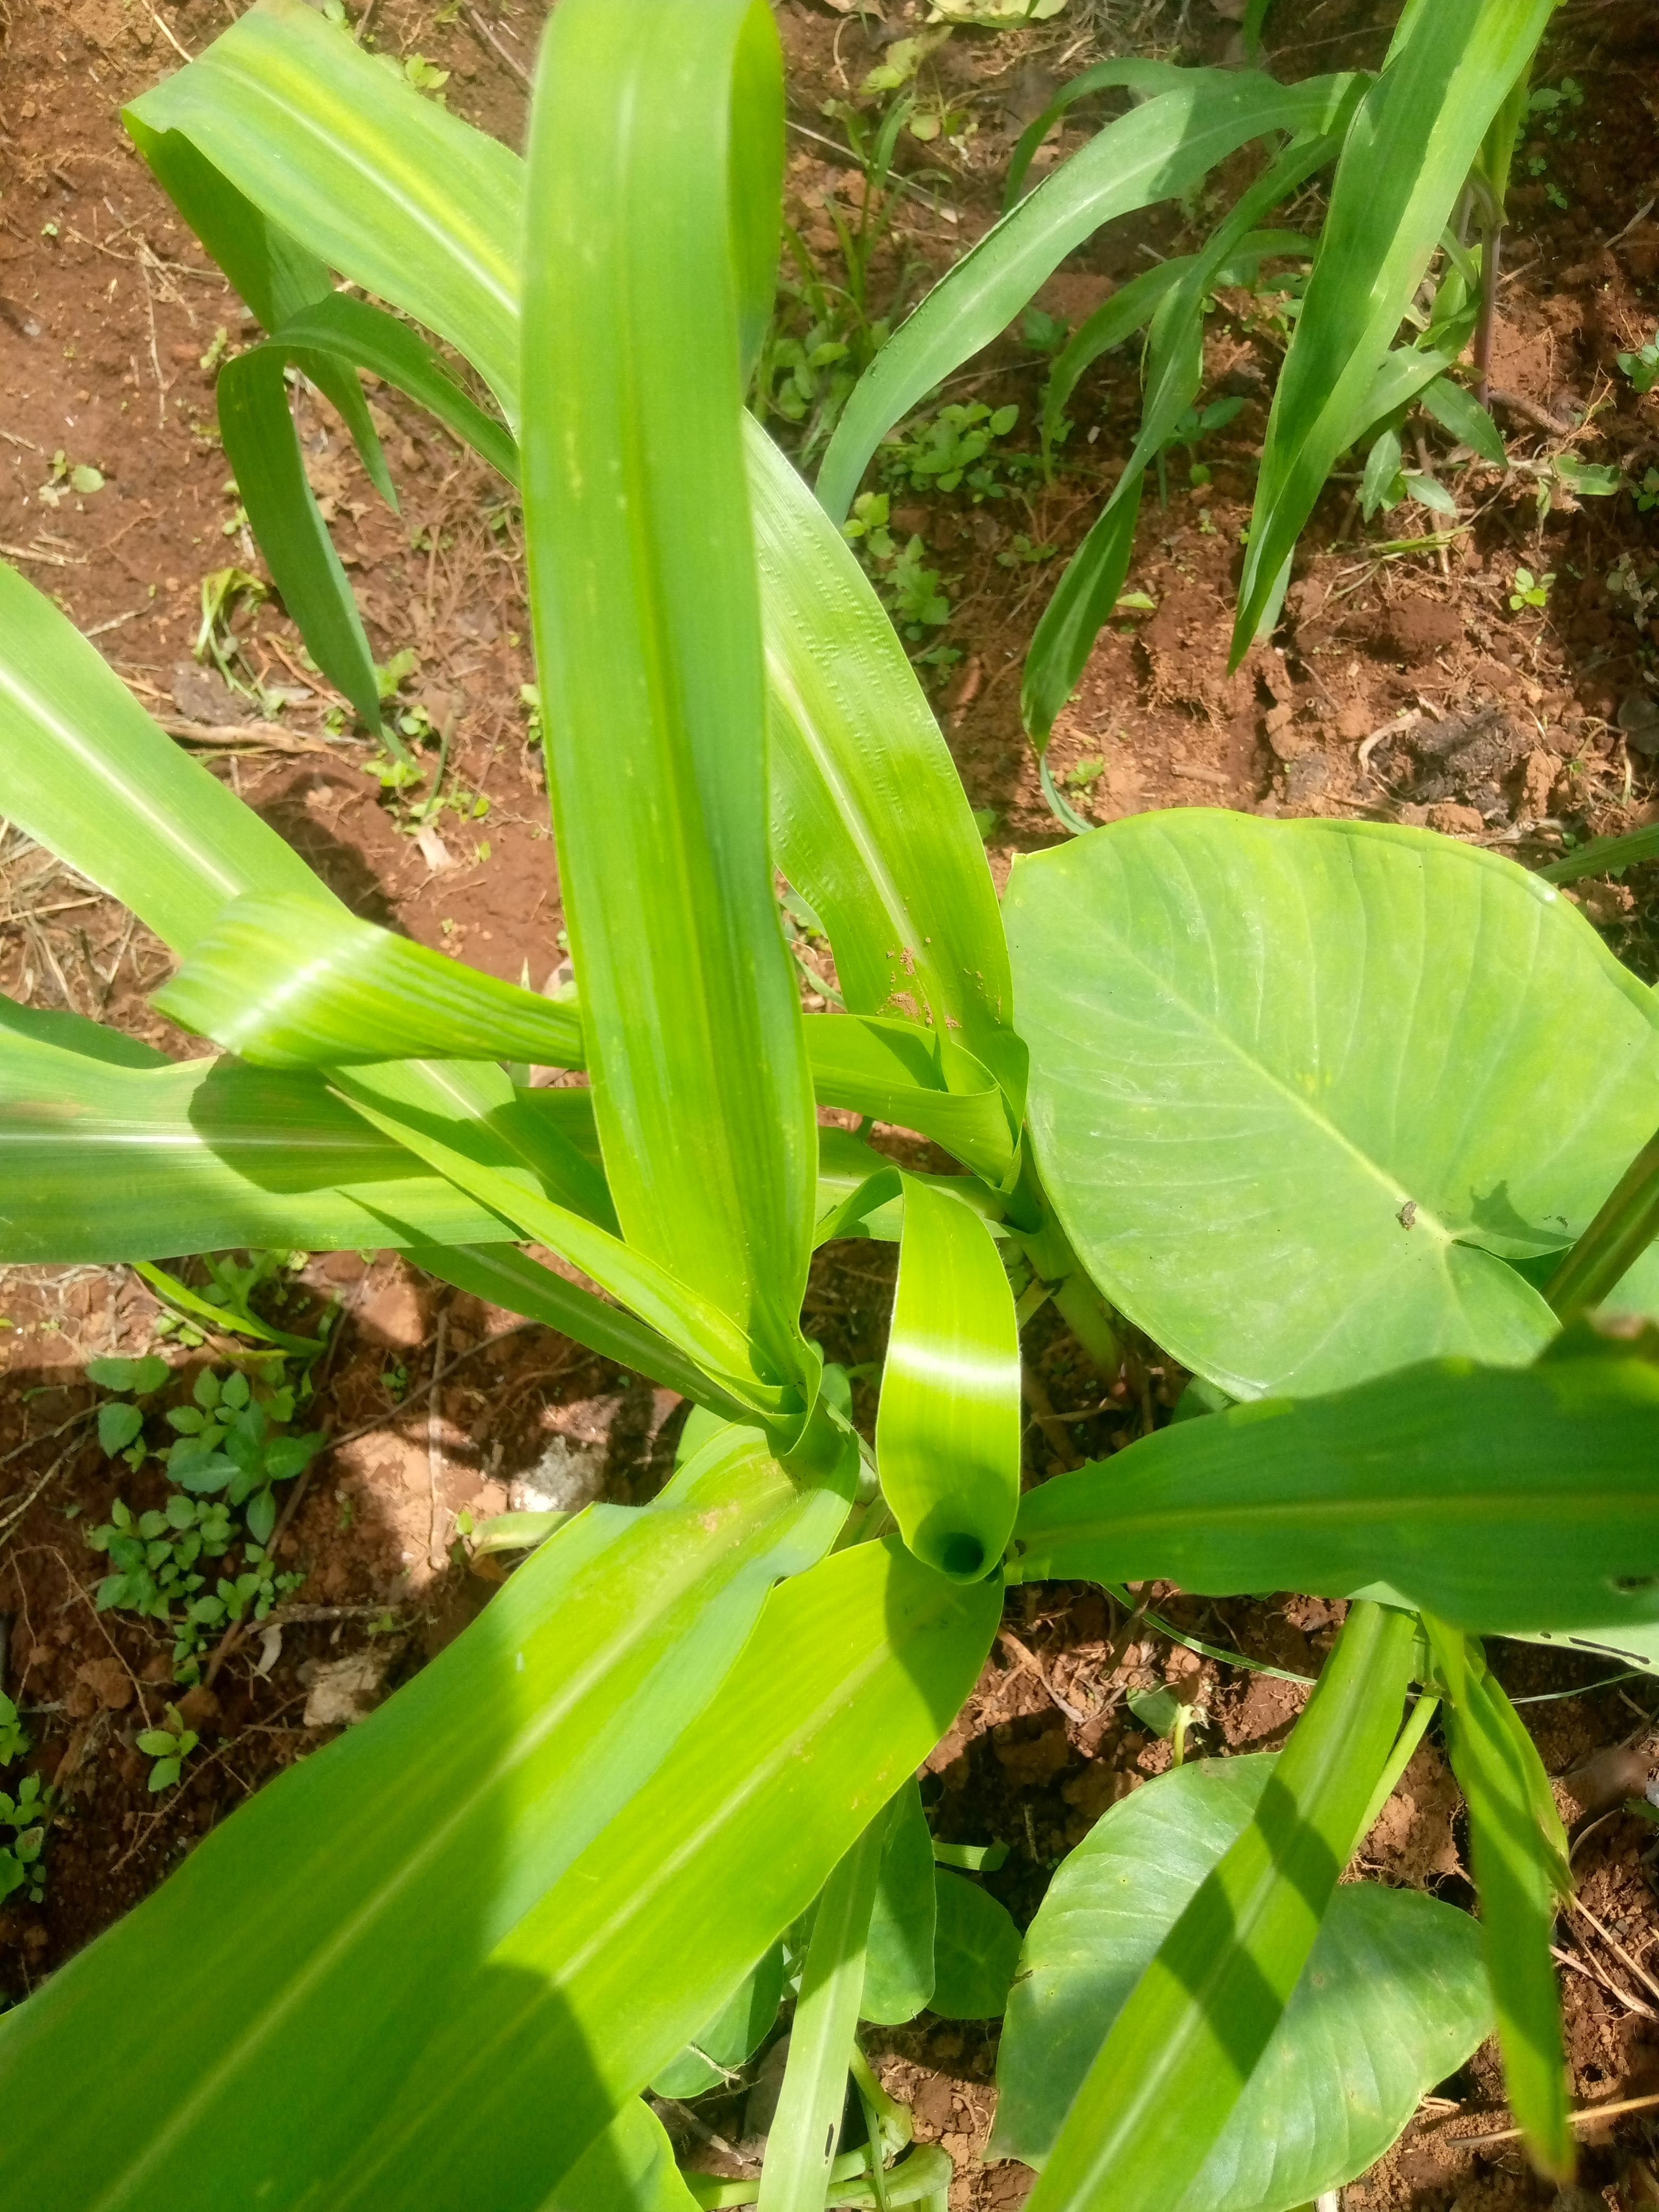
Label: spodoptera_frugiperda